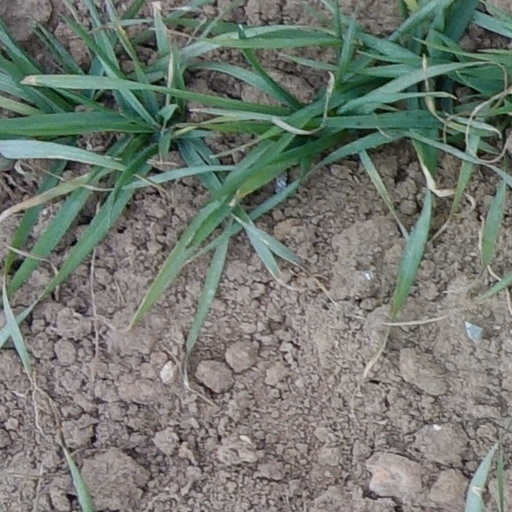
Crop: wheat